Nebbiolo

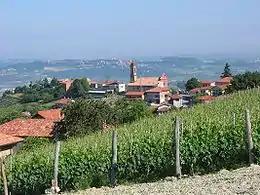
Nebbiolo has a long history in the Alba region of Piedmont.

Compared to the annual growth cycle of other Piedmontese grape varieties, Nebbiolo is one of the first varieties to bud and the last variety to ripen with harvest taking place in mid to late October. In some vintages, producers are able to pick and complete fermentation of their Barbera and Dolcetto plantings before Nebbiolo is even harvested. To aid in ripening, producers will often plant Nebbiolo in the most favoured sites on south and southwestern-facing slopes, which give the grape more access to direct sunlight. The most ideal location is at an elevation between and must provide some natural shelter from wind. The vine is very susceptible to coulure, especially if there is wet weather during budbreak or flowering. While rains during this period can affect yield and quantity, rains that occur after the period of "veraison" can have a detrimental effect on quality. The most highly rated bottles of Piedmont Nebbiolo tend to come from vintages that had dry weather during September and October. Nebbiolo needs sufficient warmth to develop the sugars and fruit flavours needed to balance the grape's naturally high acidity and tannins. In cooler climate areas, such as the subalpine regions of Carema, Valtellina and Donnaz, the grape will produce medium bodied wines with bracing acidity and tannins that need the benefit of a warm vintage.